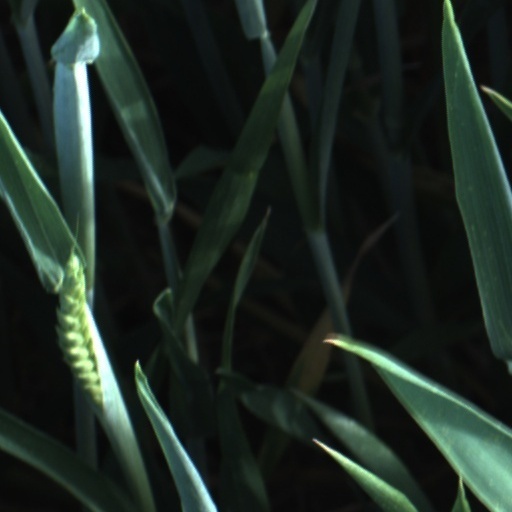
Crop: wheat